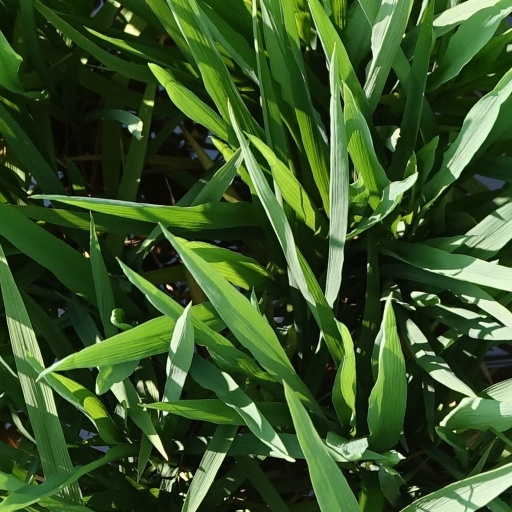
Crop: rice